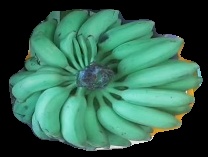
Variety: elakki-bale
Grade: grade2